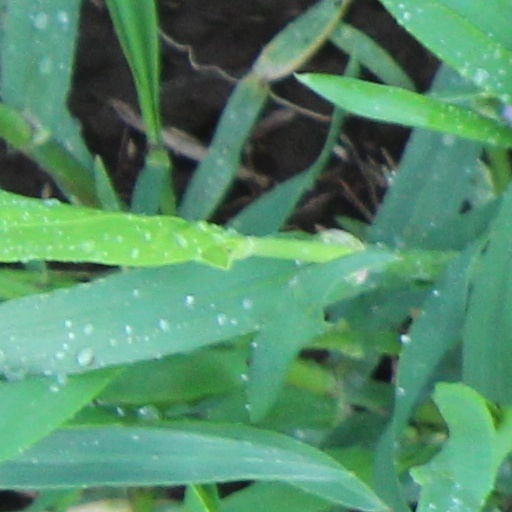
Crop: wheat